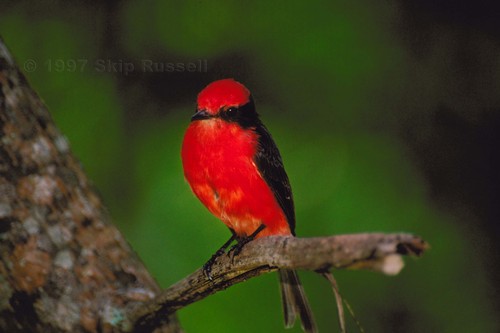
small red bird with black feathers to its tail and a black beak.
the bird has a red crown and a black bill that is small.
a small vividly colored bird of vibrant red and black .
the bird has a red crown, breast, throat, belly and abdomen.
this bird has a red crown, a short black bill, and a bright red breast
this is a small bird mostly red but has a black wing tail and stripe on its head.
this bird has wings that are black and have patches of reda bright red bird with black on its back and a black beak.
this bird has a red crown, breast and belly with black wings and a small black pointy beak.
this bird is red and black in color, and has a black beak.
Species: Vermilion Flycatcher